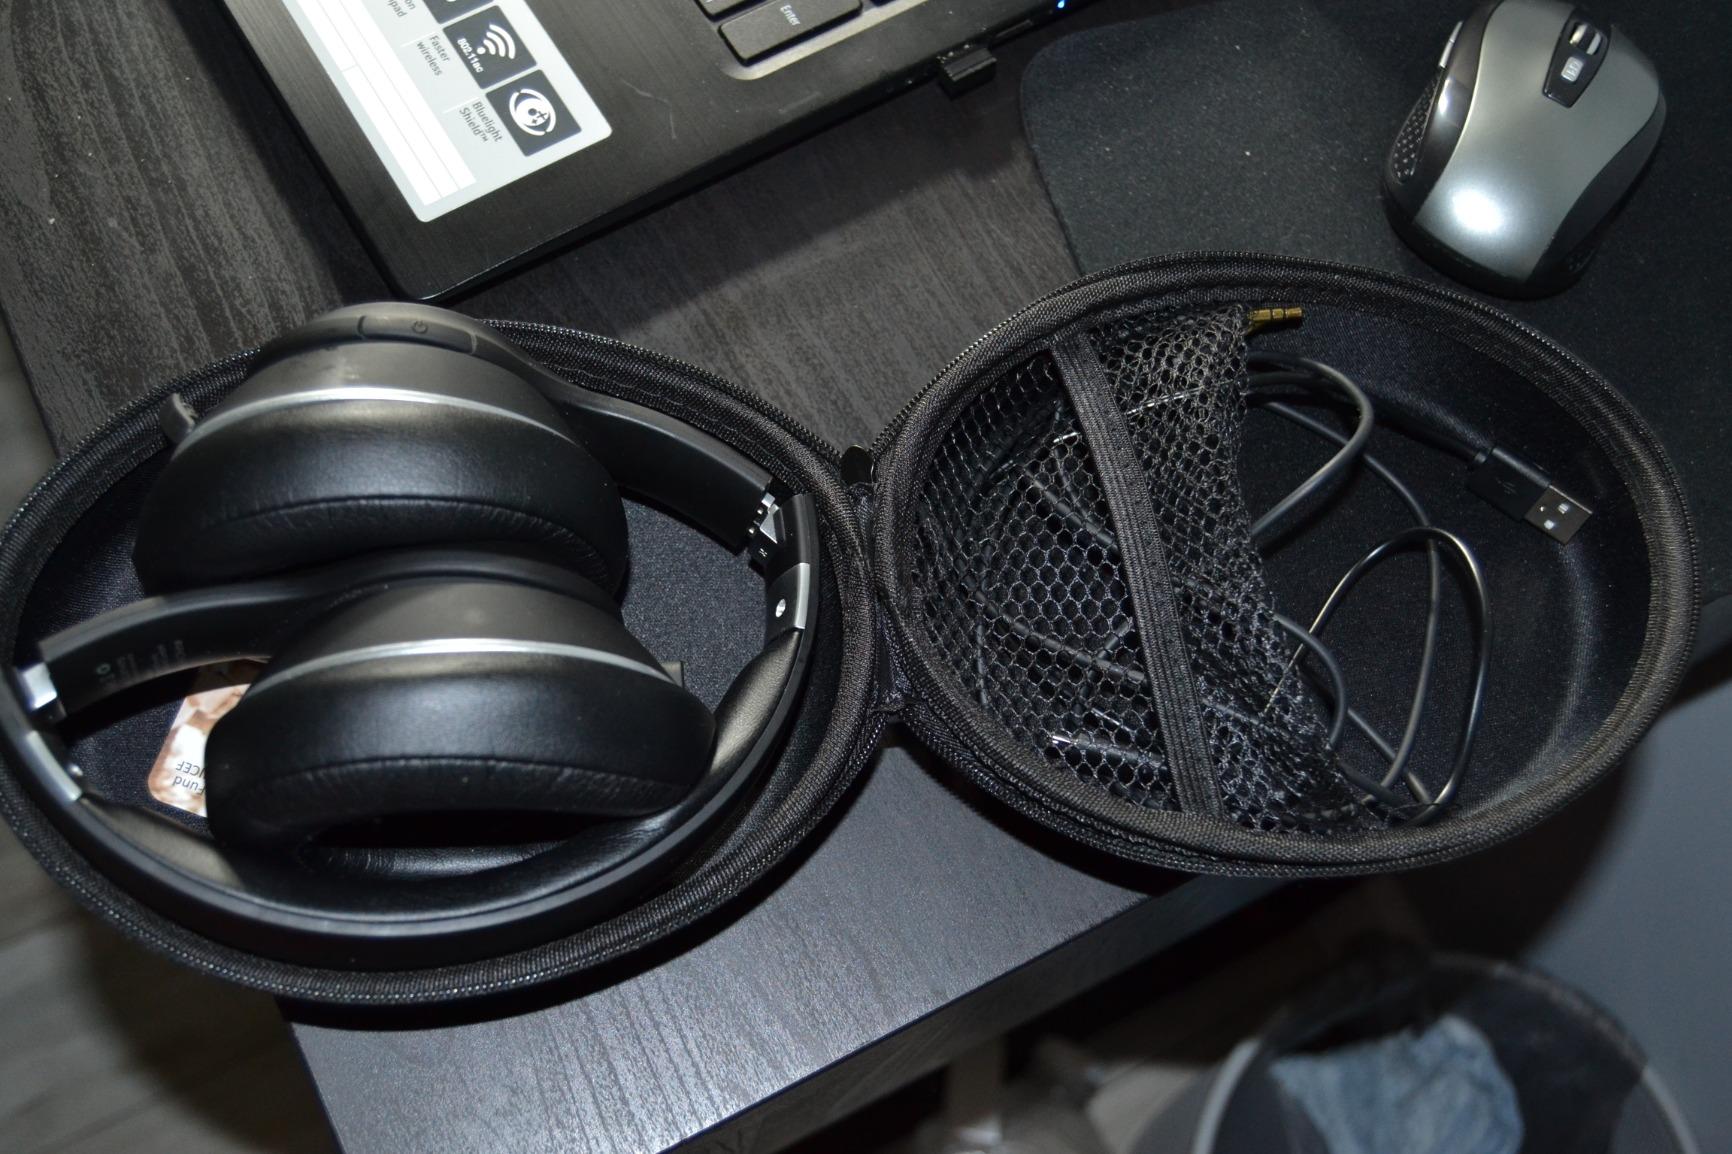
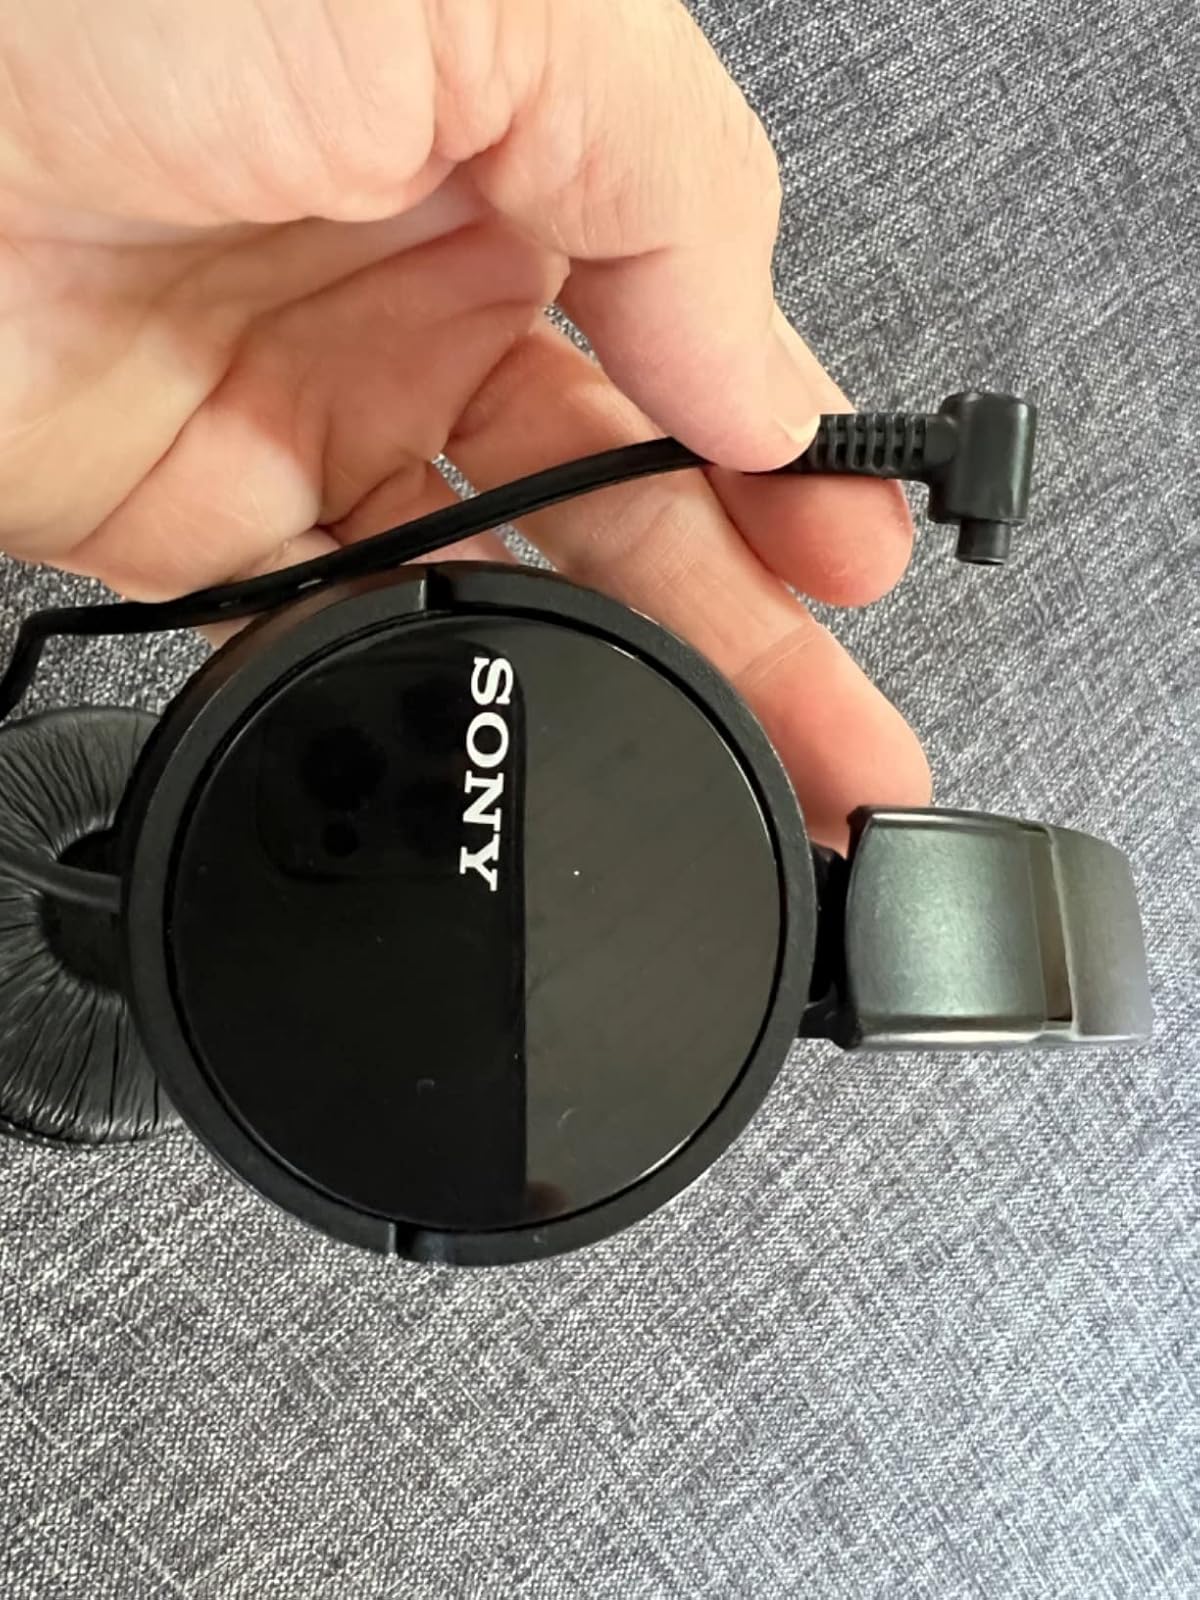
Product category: headphones
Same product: no